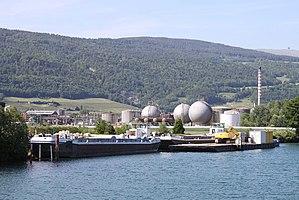
L’oléoduc sud-européen est un oléoduc reliant la Méditerranée à la région du Rhin supérieur en traversant la France et approvisionnant la Suisse et l'Allemagne. Il assure l'approvisionnement des raffineries et d'une plate-forme pétrochimique sur l'axe Fos-sur-Mer - Karlsruhe, soit 769 kilomètres. Cet oléoduc transporte dix millions de tonnes de produits par an, alimenté par des pétroliers ou des navires-citernes qui déchargent leur cargaison de pétrole brut ou leur cargaison de naphta et condensats aux ports de Fos-sur-Mer et Lavéra.